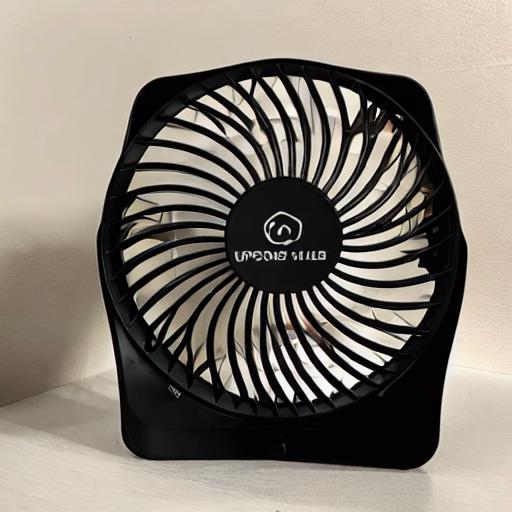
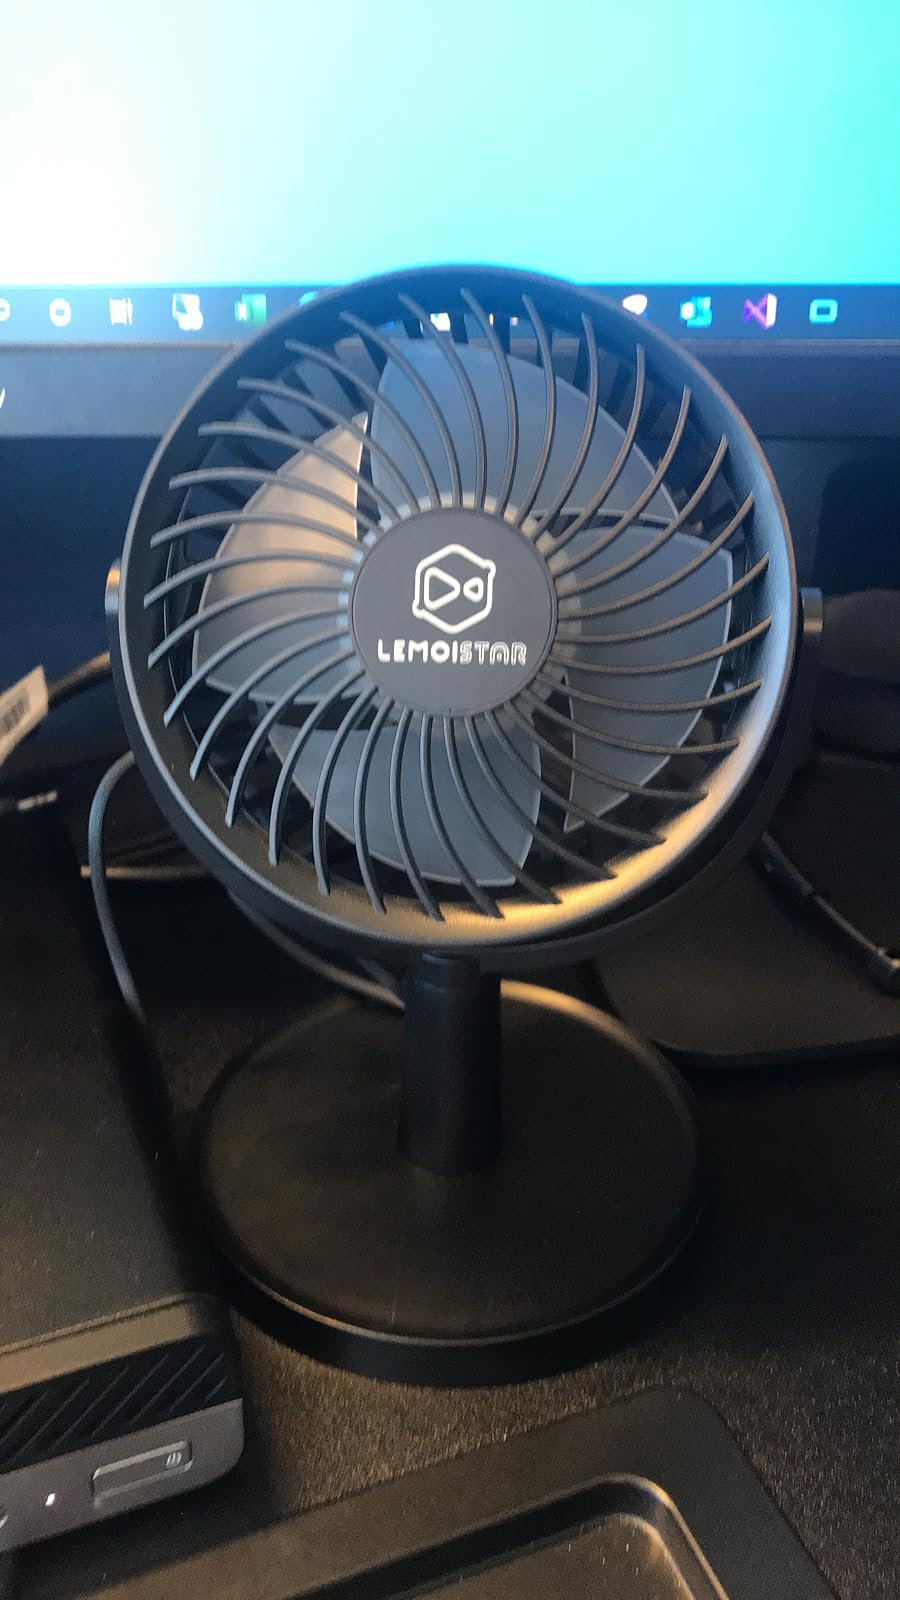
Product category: fan
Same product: no